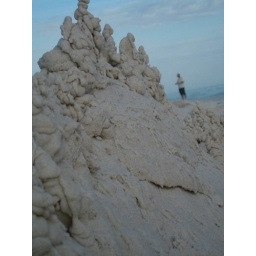
Stalagmites of sand guarded castle number one. (photo by Tex)